Brig–Zermatt railway line

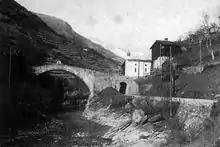
The Ritibrücke at Ackersand was given a second span for the VZ.

Construction began on 27 November 1888 in Visp. The work was entrusted to the western Swiss contractors Julius Chappuis, while the SOS undertook the purchase of land and the procurement of rolling stock. Acquisition of the necessary land turned out to be difficult, particularly in the municipalities of Stalden and St. Niklaus, as the local population was not interested in selling. Tedious expropriation procedures therefore became necessary. Also, land in the entire valley was divided into a myriad of tiny plots, and usually the actual owners of the plots were not recorded in official documents. The absence of a road made it necessary to transport the building materials almost exclusively over the already completed parts of the railway tracks to the construction sites.